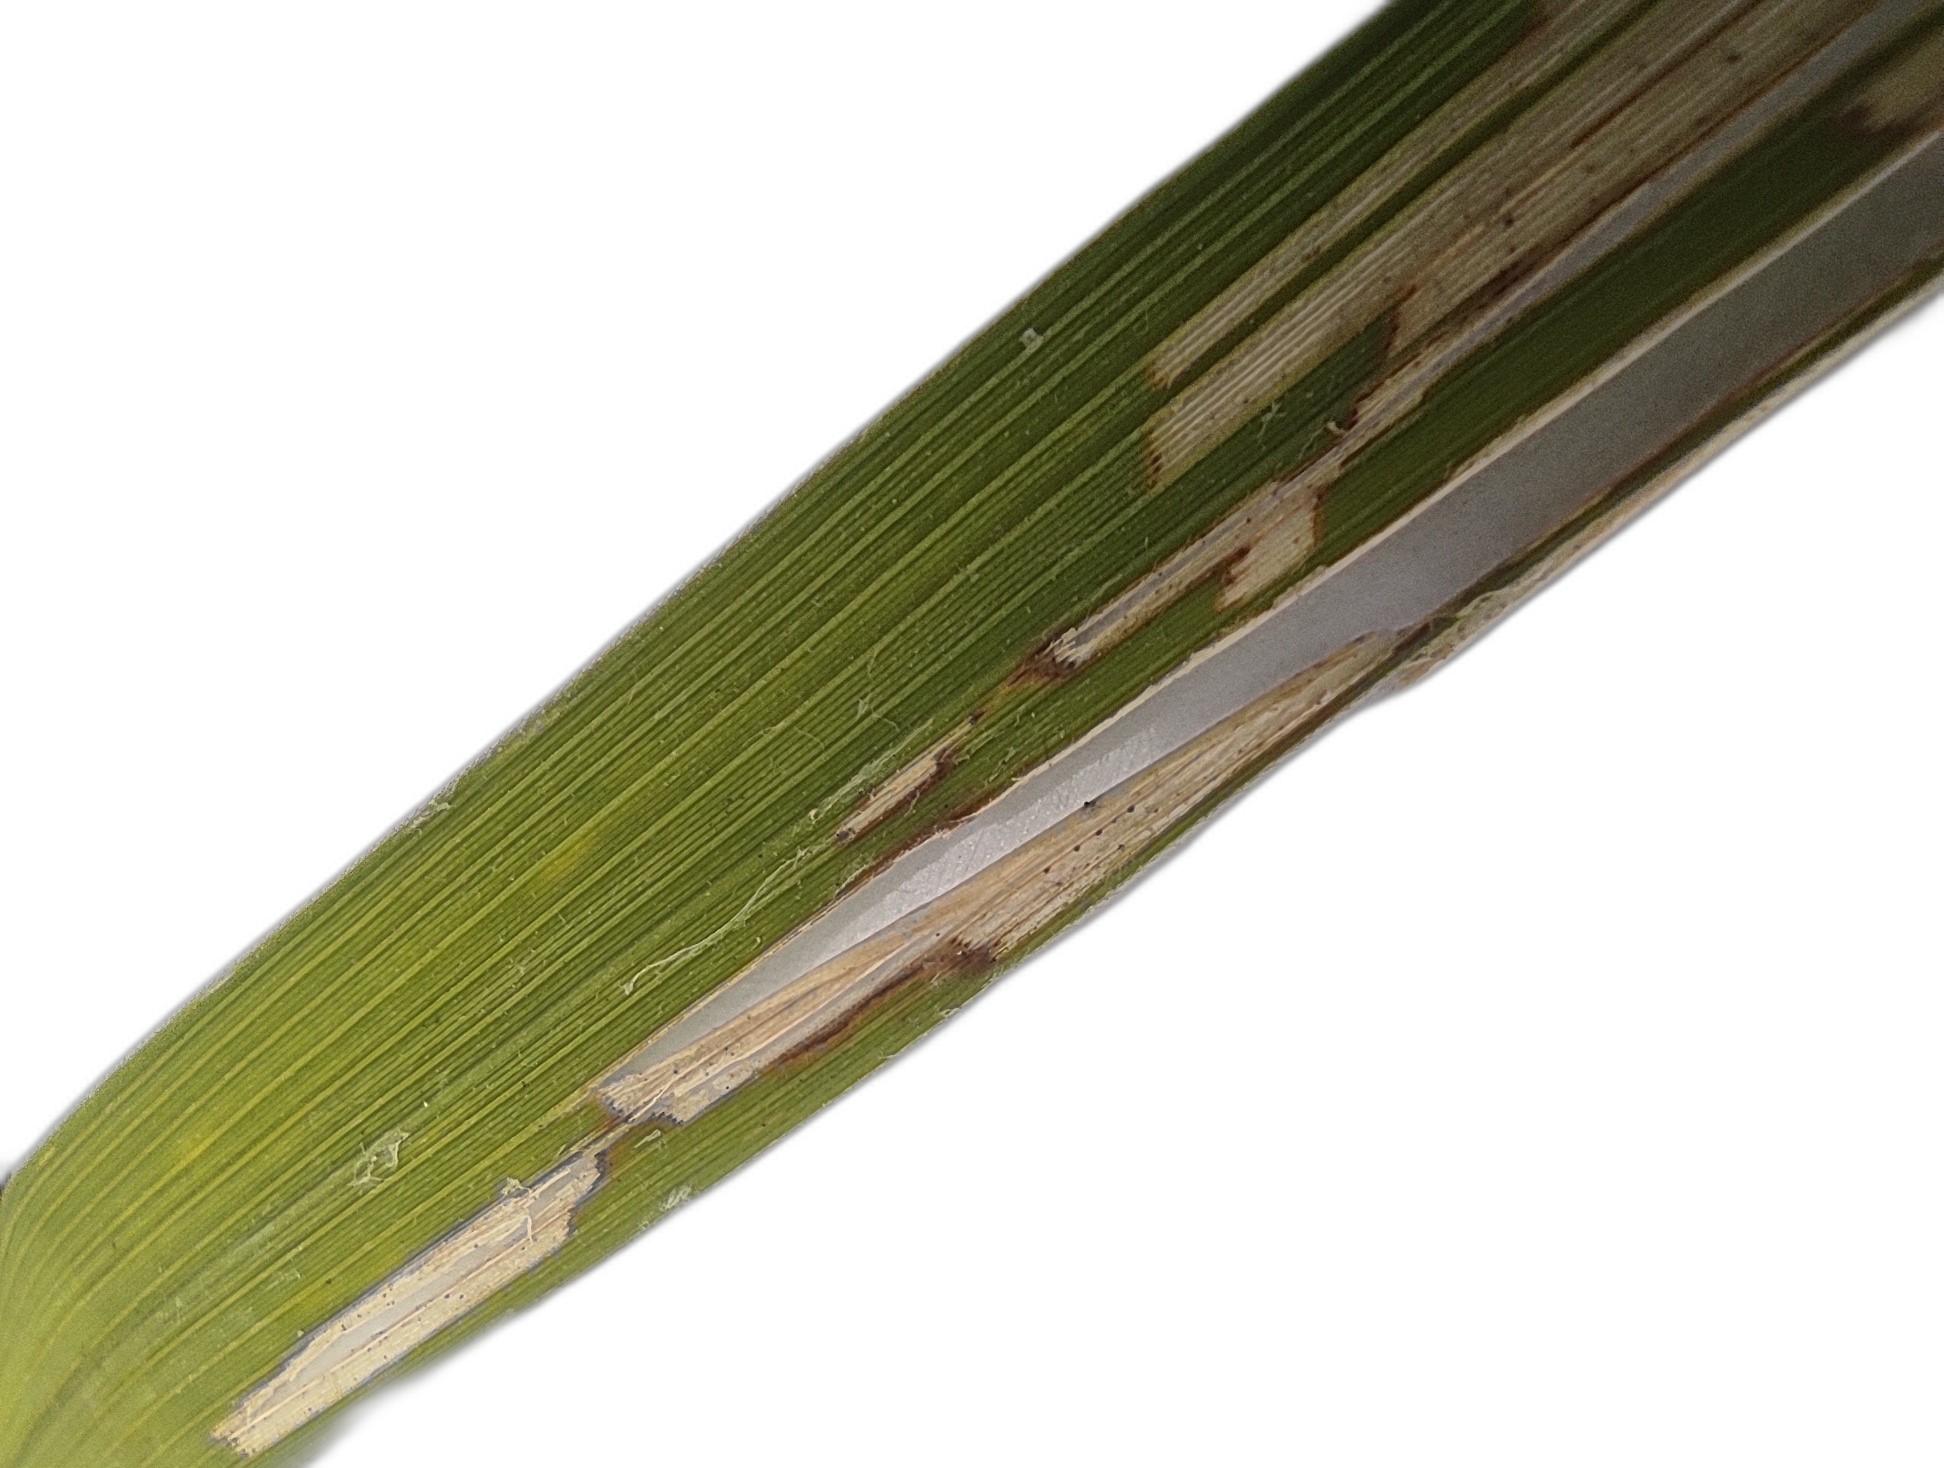
Label: Rice Leaffolder